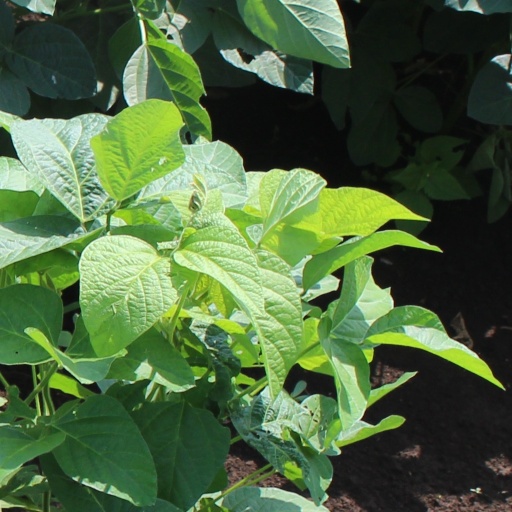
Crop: soybean